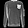
Label: Pullover